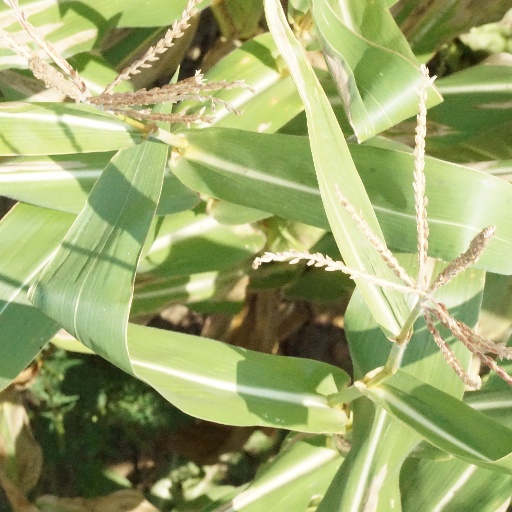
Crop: maize; corn